Anthony Rapp

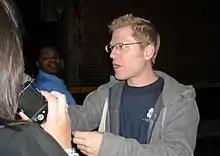
Rapp greeting fans following a 2009 performance of "Rent"

Rapp played Mark Cohen in the off-Broadway and original Broadway casts of Jonathan Larson's musical "Rent". For his audition, he sang R.E.M.'s "Losing My Religion", and received his callback in September 1994. After offering him the role, Jonathan Larson wrote new songs for the production with Rapp's voice in mind. Rapp reprised the role in the film adaptation, released on November 23, 2005. He returned to the stage version with original cast member Adam Pascal, from July 30 to October 7, 2007. Rapp, Pascal and fellow original cast member Gwen Stewart also participated in a national tour of "Rent" beginning January 6, 2009.